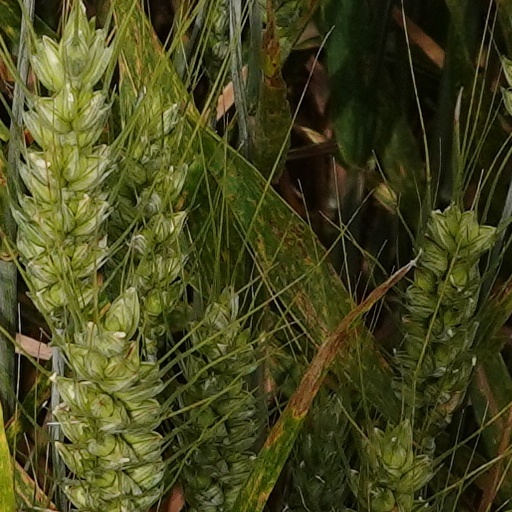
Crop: wheat